Sydney Lee (engraver)

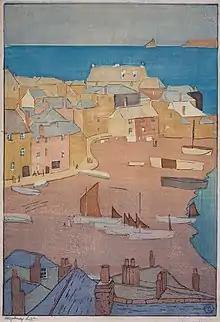
"St Ives Harbour" (circa 1905-1910), Lee's woodcut, printed in colours

Lee was a versatile artist in a wide range of media, oils, wood engraving and the woodcut, as well as etching, drypoint, aquatint, mezzotint and lithography. His work was popular during his lifetime, but lapsed into obscurity since his death.